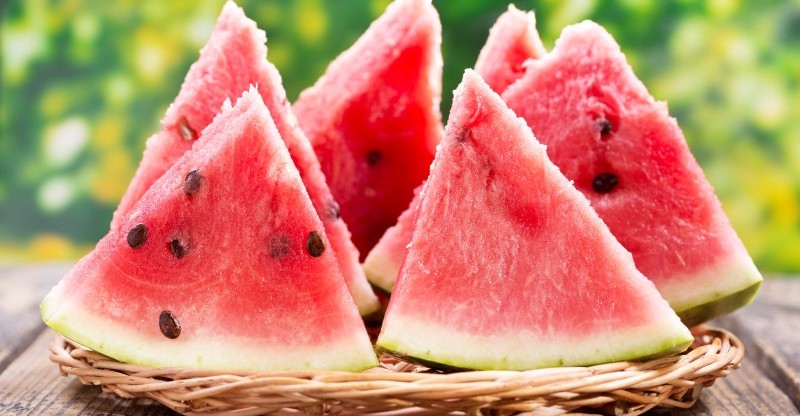
Label: Watermelon